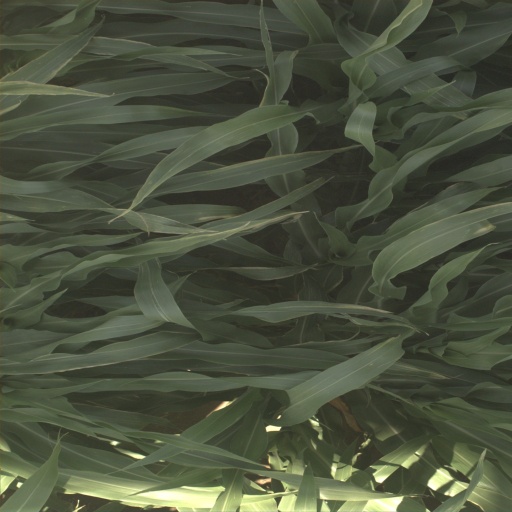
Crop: sorghum